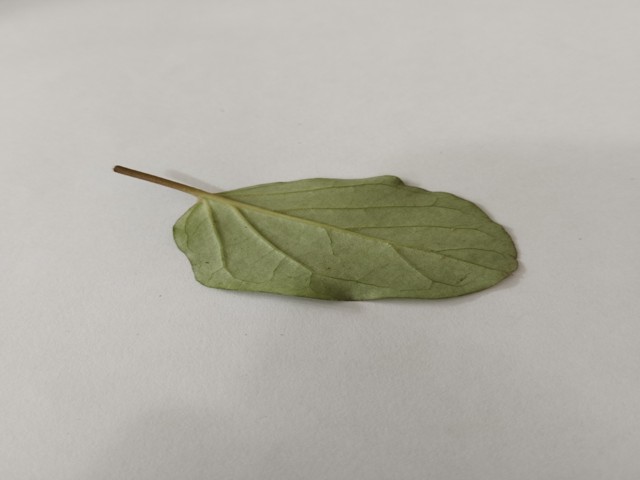
Plant: punarnava